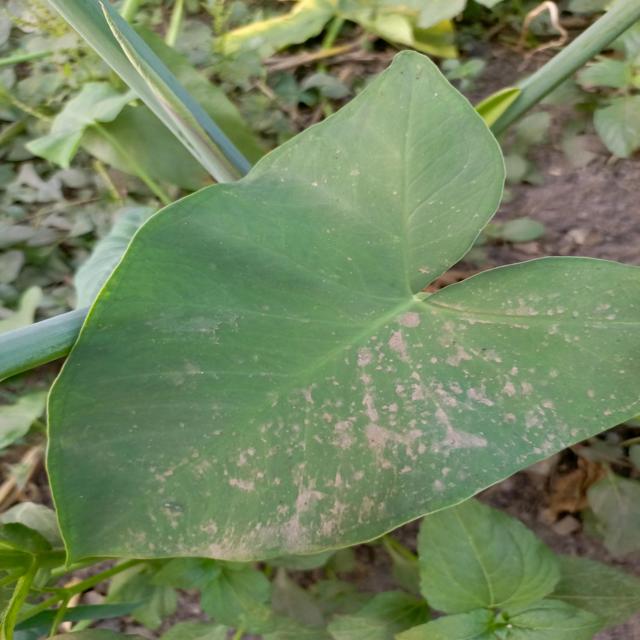
Label: Mid_Blight